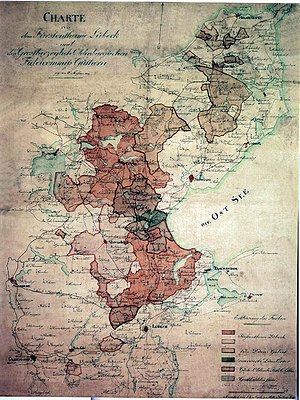
Fyrstendømmet Lübeck
Kort over Fyrstendømmet Lübeck i 1819.
Fyrstendømmet Lübecks geografiske placering
Fyrstendømmet Lübeck var et historisk territorium i det nordlige Tyskland, der eksisterede fra 1803 til 1937. Det var en eksklave, som var en del af Storhertugdømmet Oldenburg. I dag er området en del af delstaten Slesvig-Holsten.